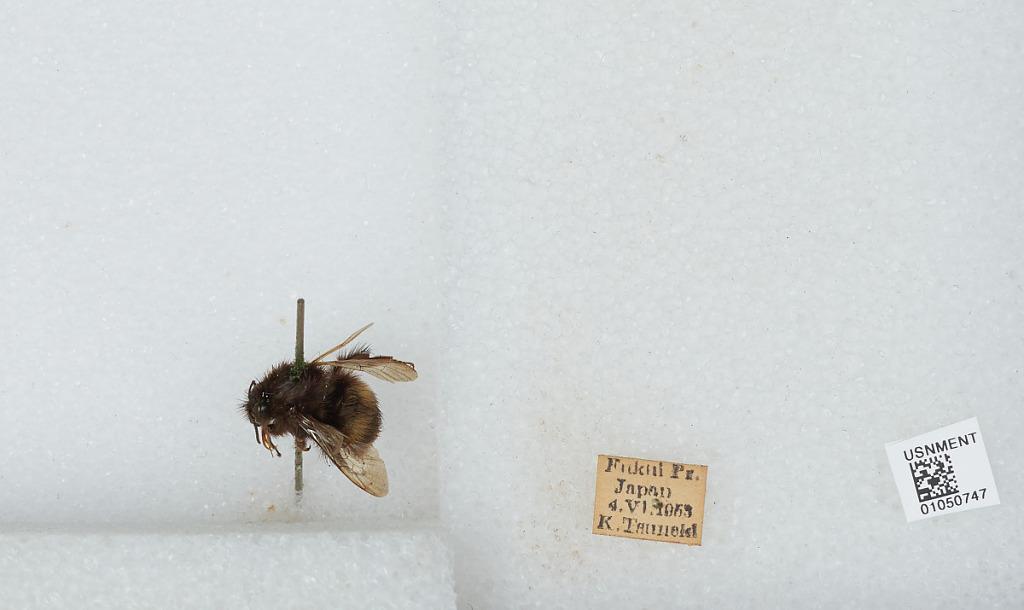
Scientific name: Bombus sp.
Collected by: K. Tsuneki
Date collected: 1953-6-4
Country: Japan
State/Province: Fukui